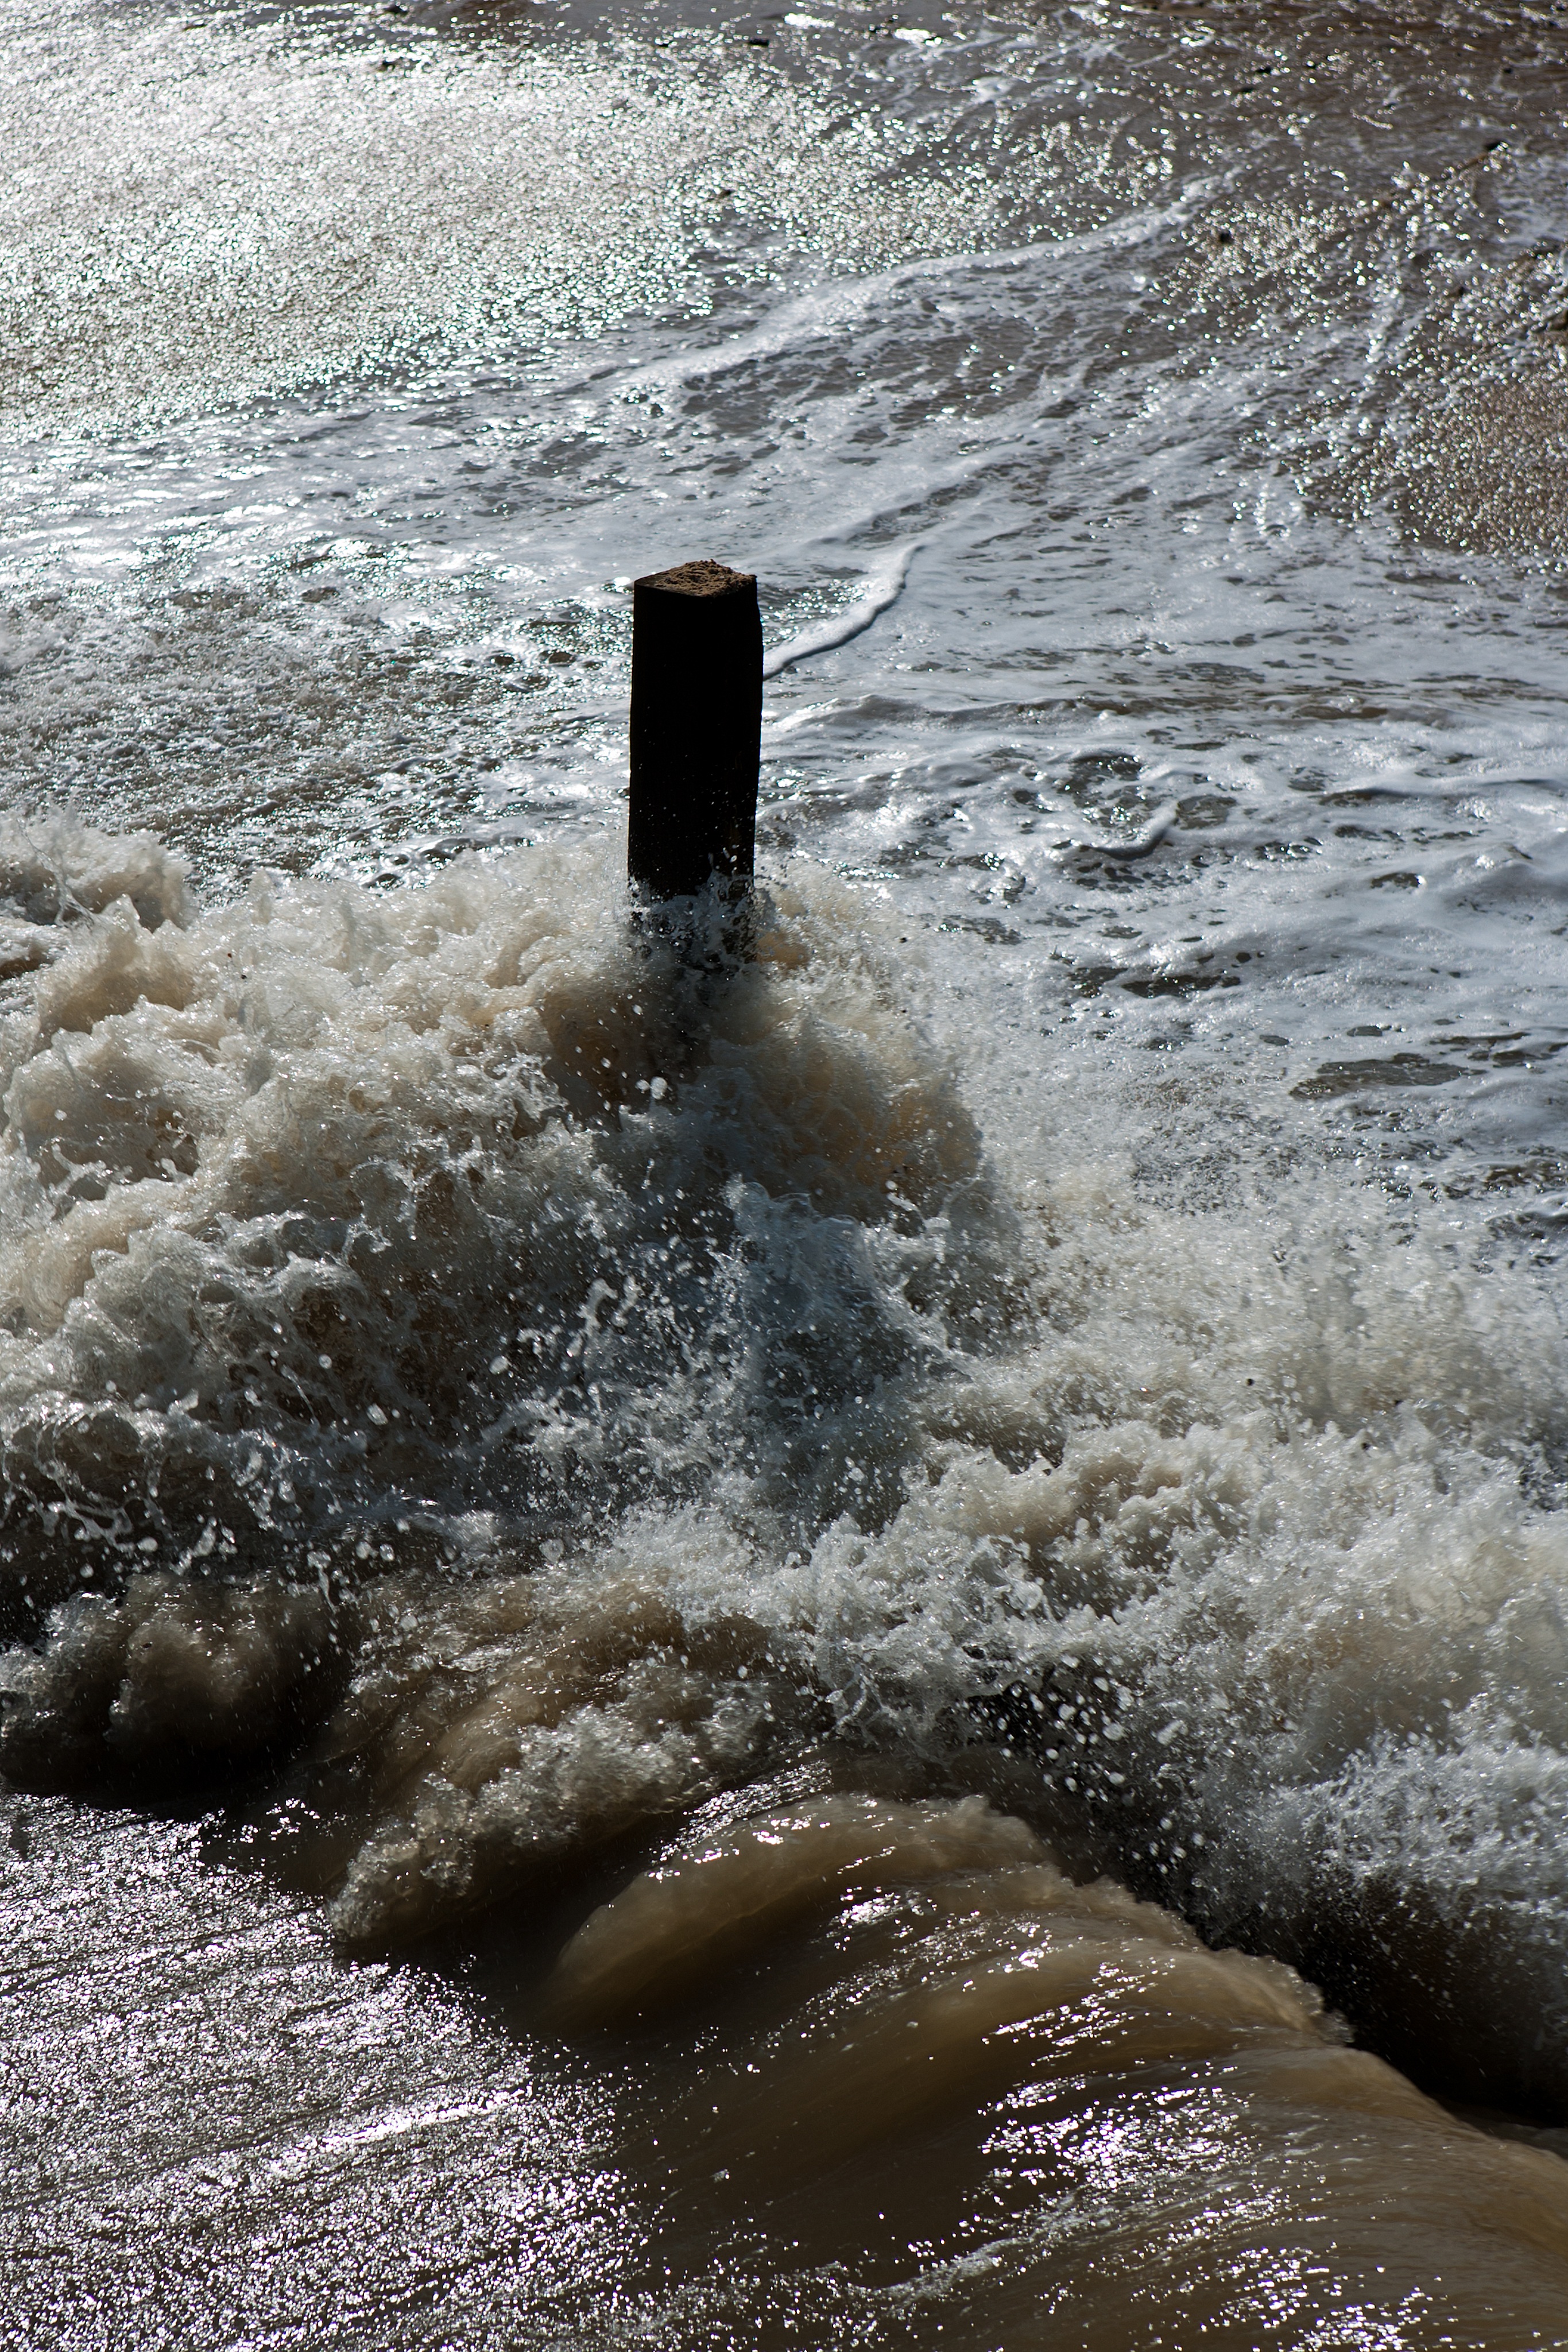
sea, coast, water, rock, snow, winter, shore, wave, river, foam, stream, vehicle, spray, weather, rapid, material, body of water, water feature, north sea, wind wave, flood tide, timber post